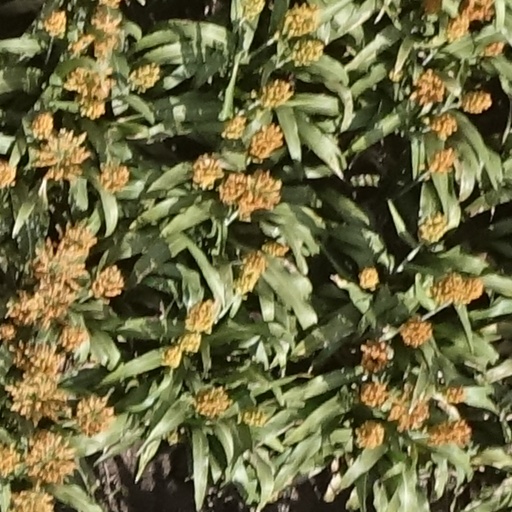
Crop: sorghum